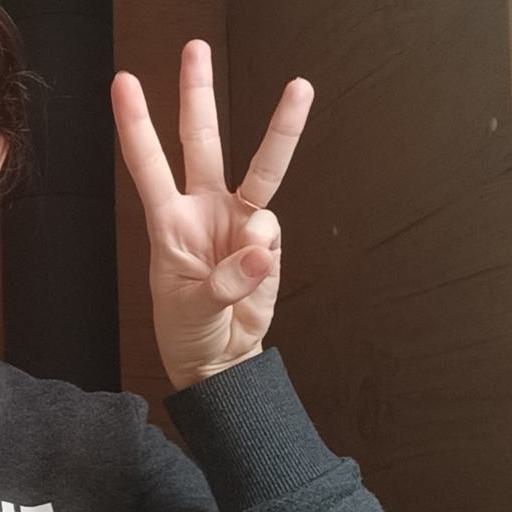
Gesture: three